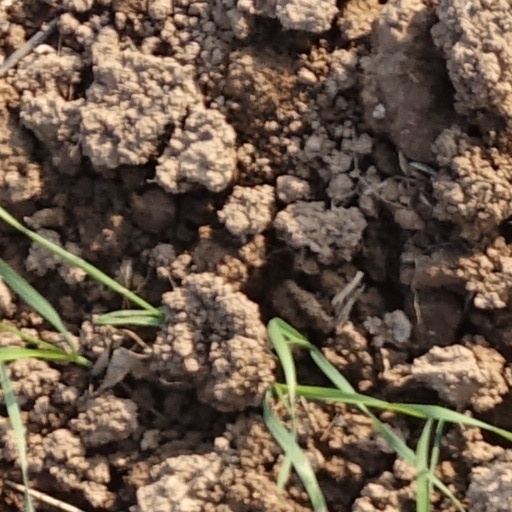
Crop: wheat